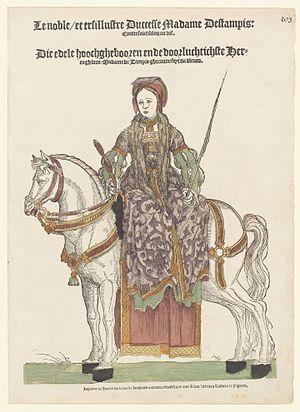
Portrait à cheval de la duchesse d'Etampes, vers 1538-1544. Rijksmuseum, Amsterdam (Pays-Bas).
Le château de Meudon, dit château royal de Meudon, palais impérial de Meudon ou Domaine national de Meudon, est un château français situé à Meudon, dans le département des Hauts-de-Seine. Il est notamment la résidence de la duchesse d'Étampes, du cardinal de Lorraine, d'Abel Servien, de Louvois ainsi que de Monseigneur, dit le Grand Dauphin, qui lui adjoint en annexe le château de Chaville. Incendié en 1795 et en 1871, le Château-Neuf, dont la démolition est un temps envisagée, est conservé pour sa majeure partie. Il est transformé à partir de 1878 en observatoire servant de réceptacle à une lunette astronomique, avant d'être rattaché à l'Observatoire de Paris en 1927.